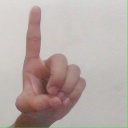
अक्षर: ड